The Little Locksmith

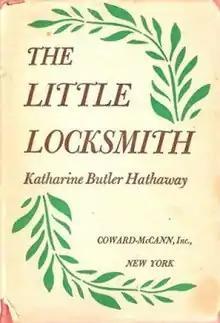
First edition (publ. Coward-McCann)

The Little Locksmith is a memoir by Katharine Butler Hathaway about the effects of spinal tuberculosis on her childhood and adult life. Originally published in 1943, it was reprinted by The Feminist Press in 2000.